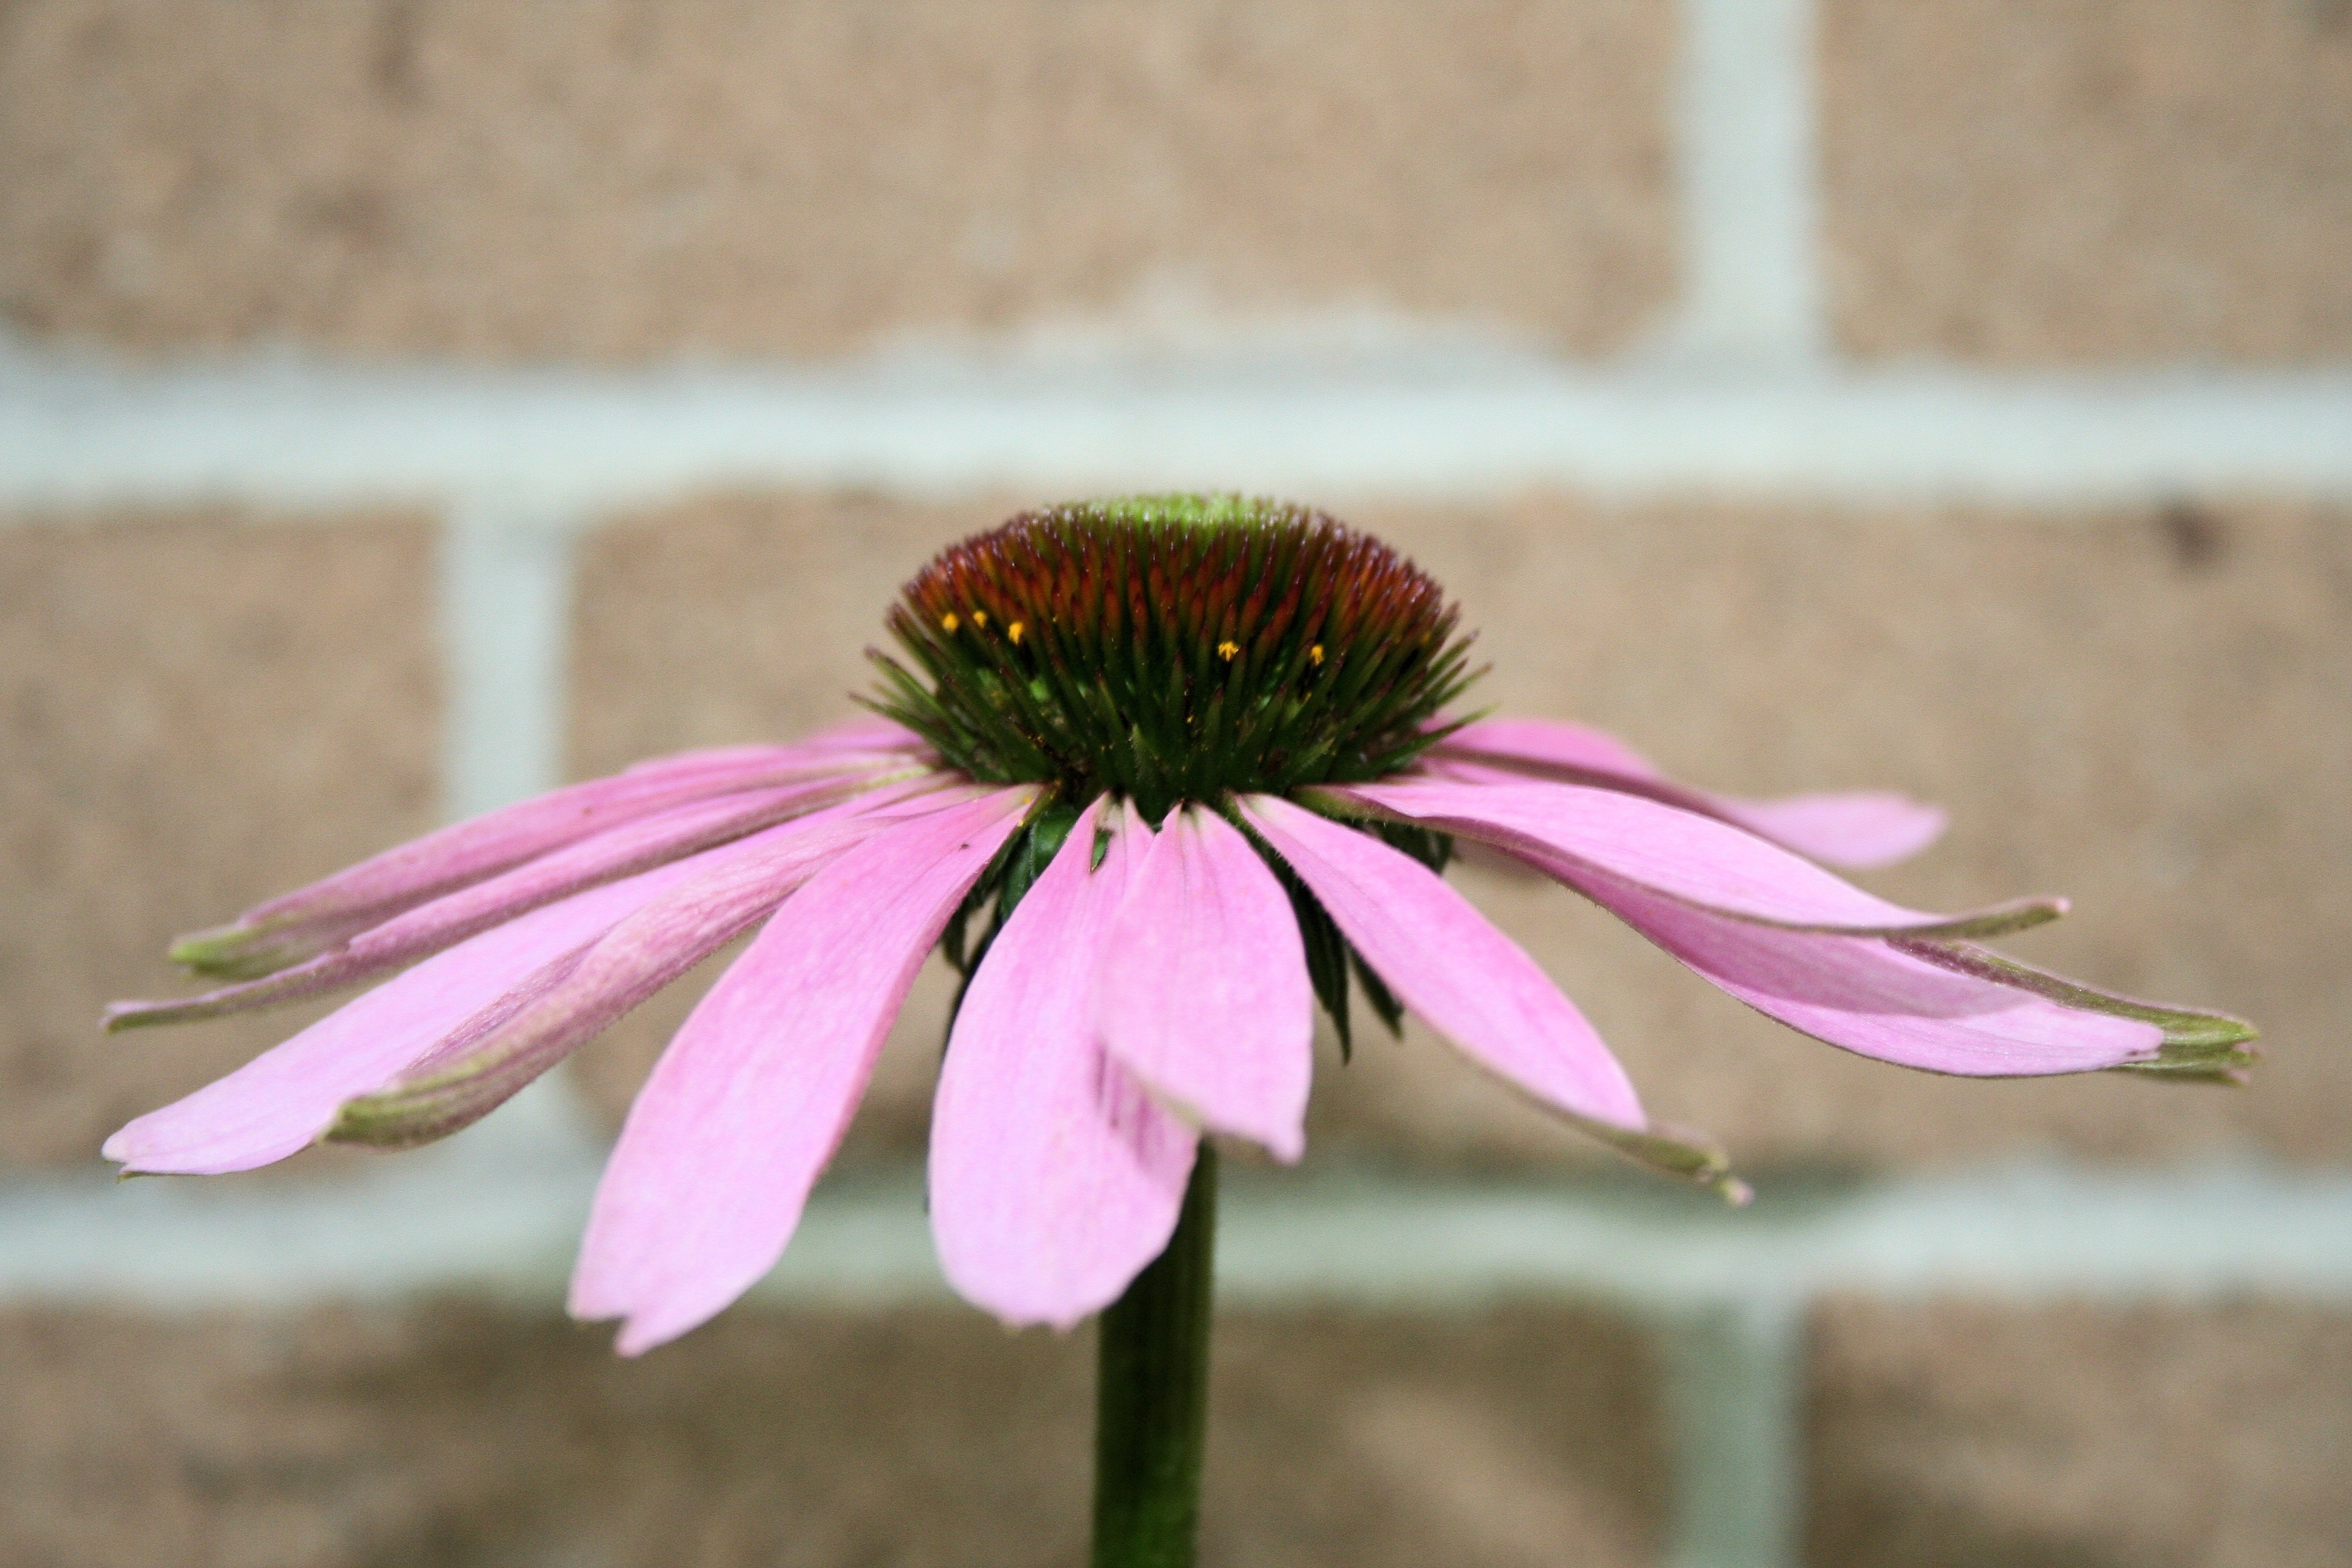
blossom, plant, flower, petal, daisy, green, botany, garden, pink, flora, side view, wildflower, close up, coneflower, echinacea, macro photography, flowering plant, daisy family, plant stem, land plant